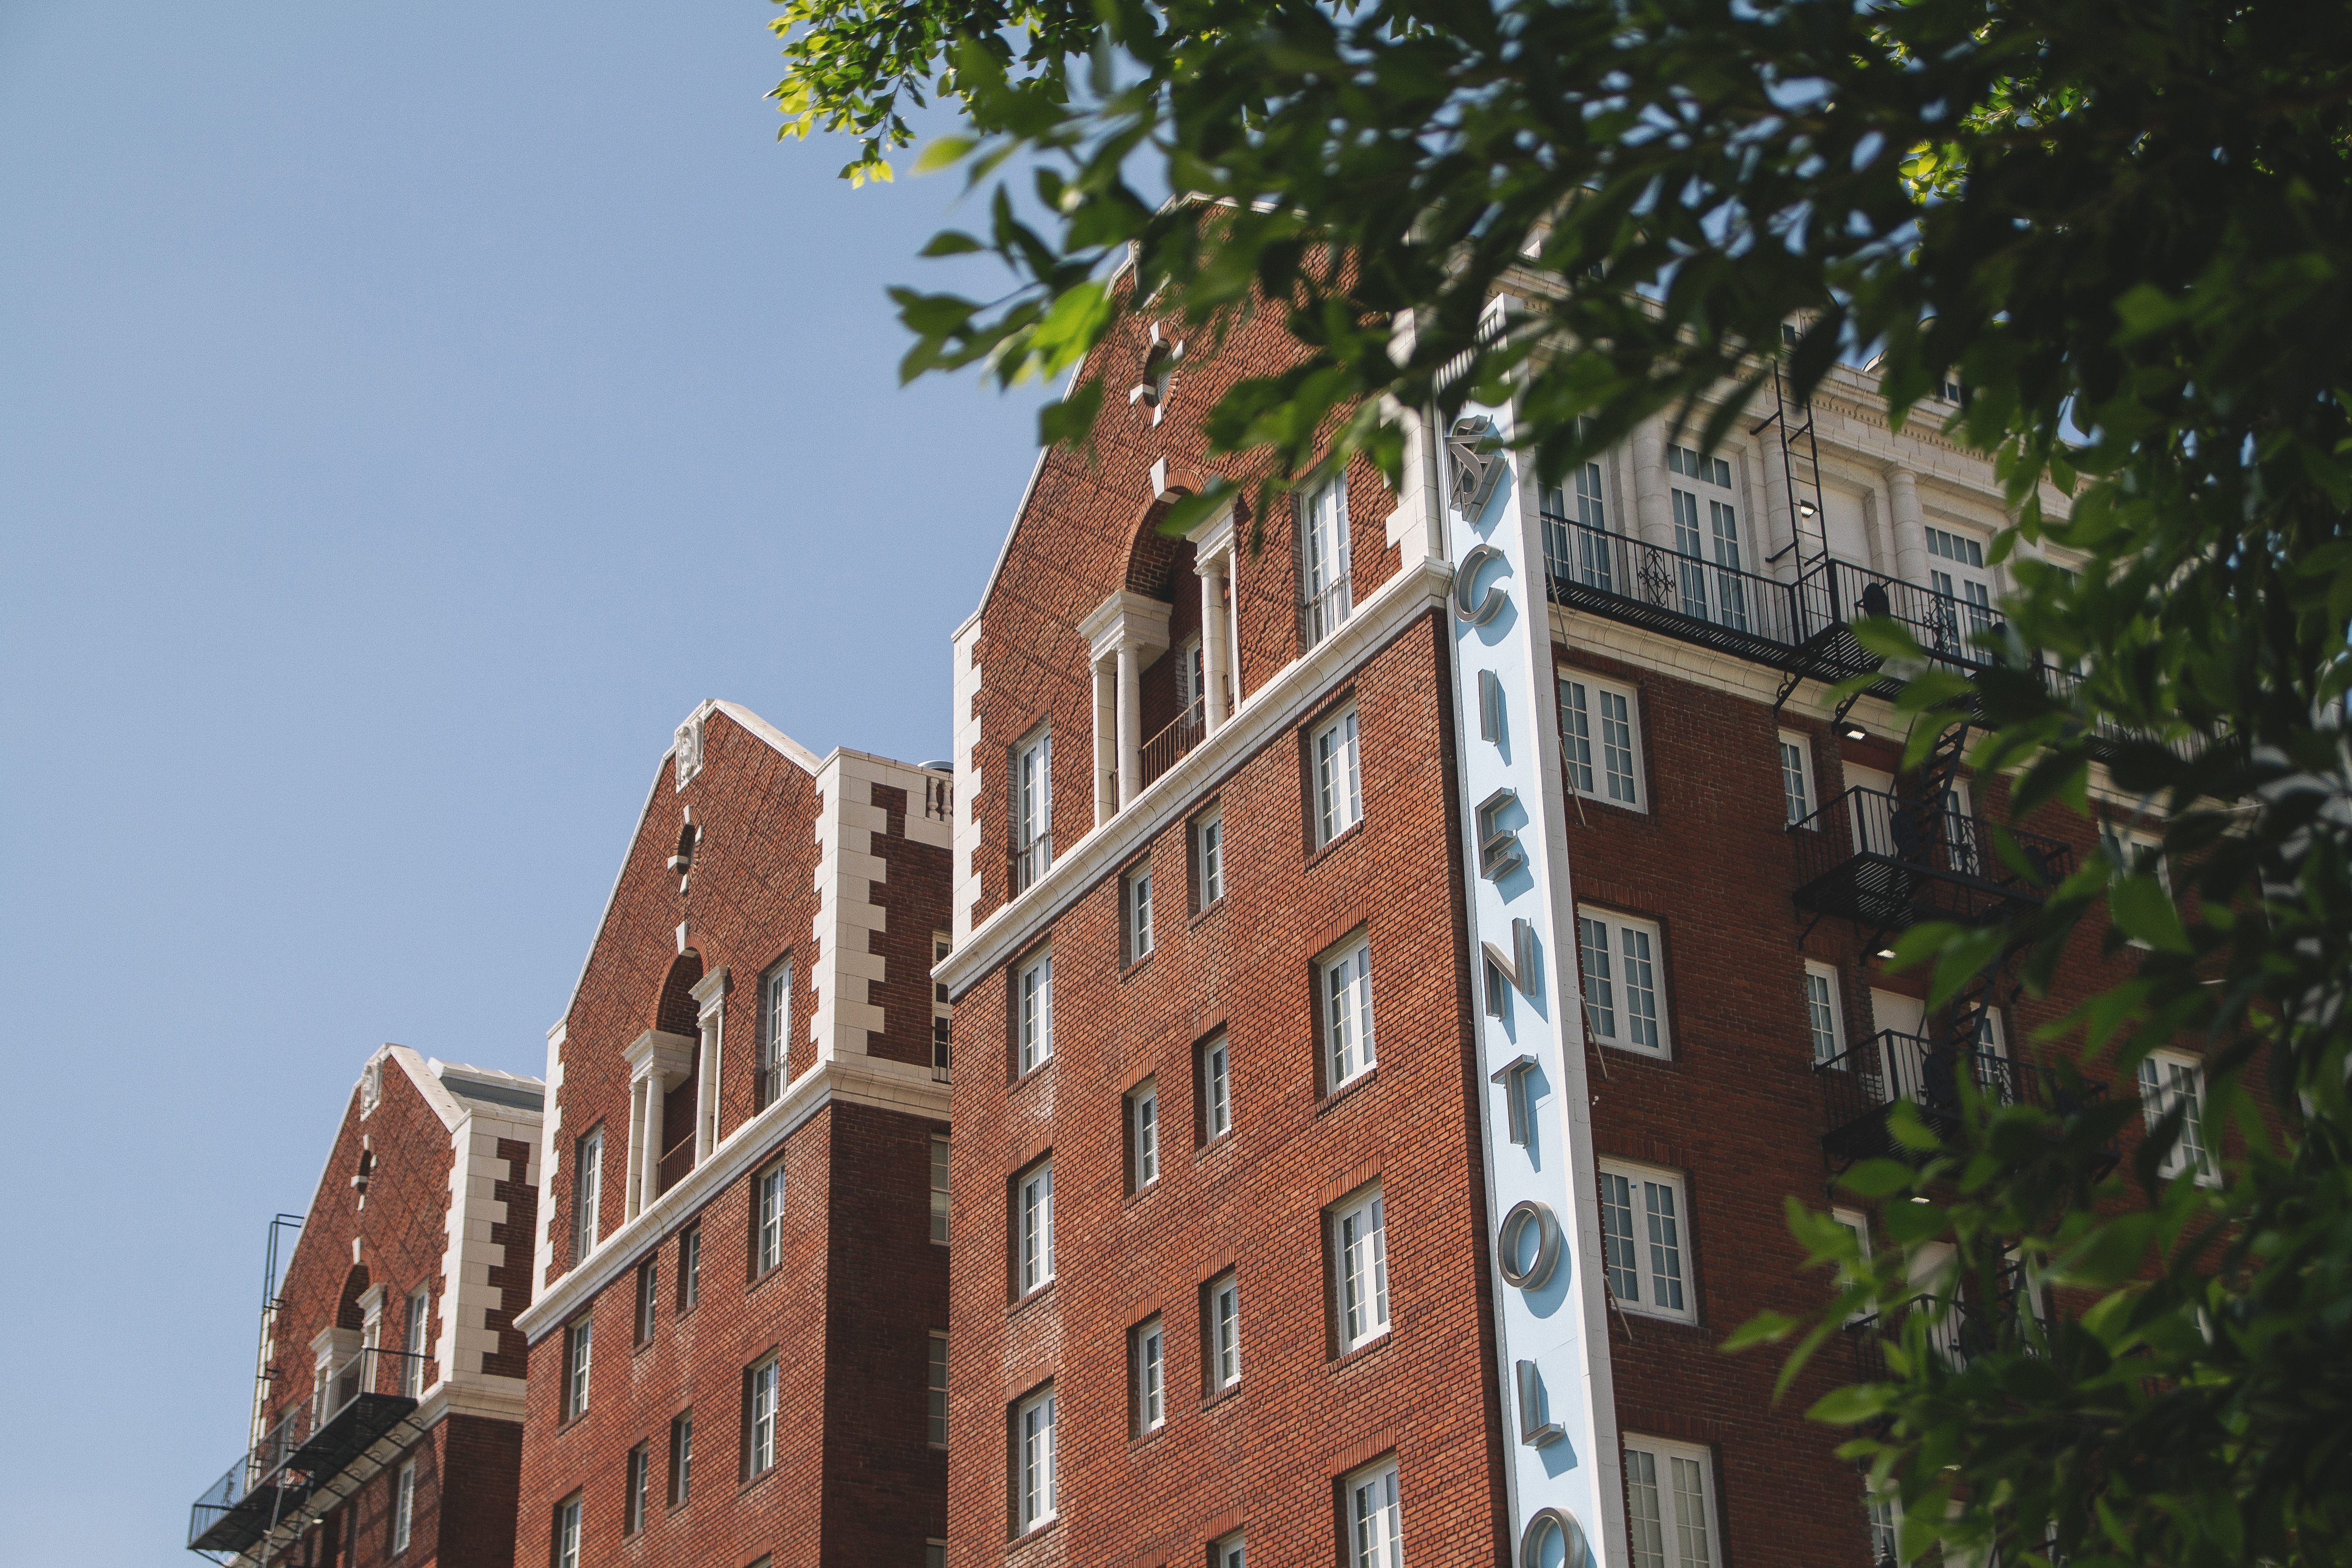
architecture, house, town, city, home, downtown, facade, property, apartment, tower block, estate, condominium, neighbourhood, urban area, residential area, human settlement